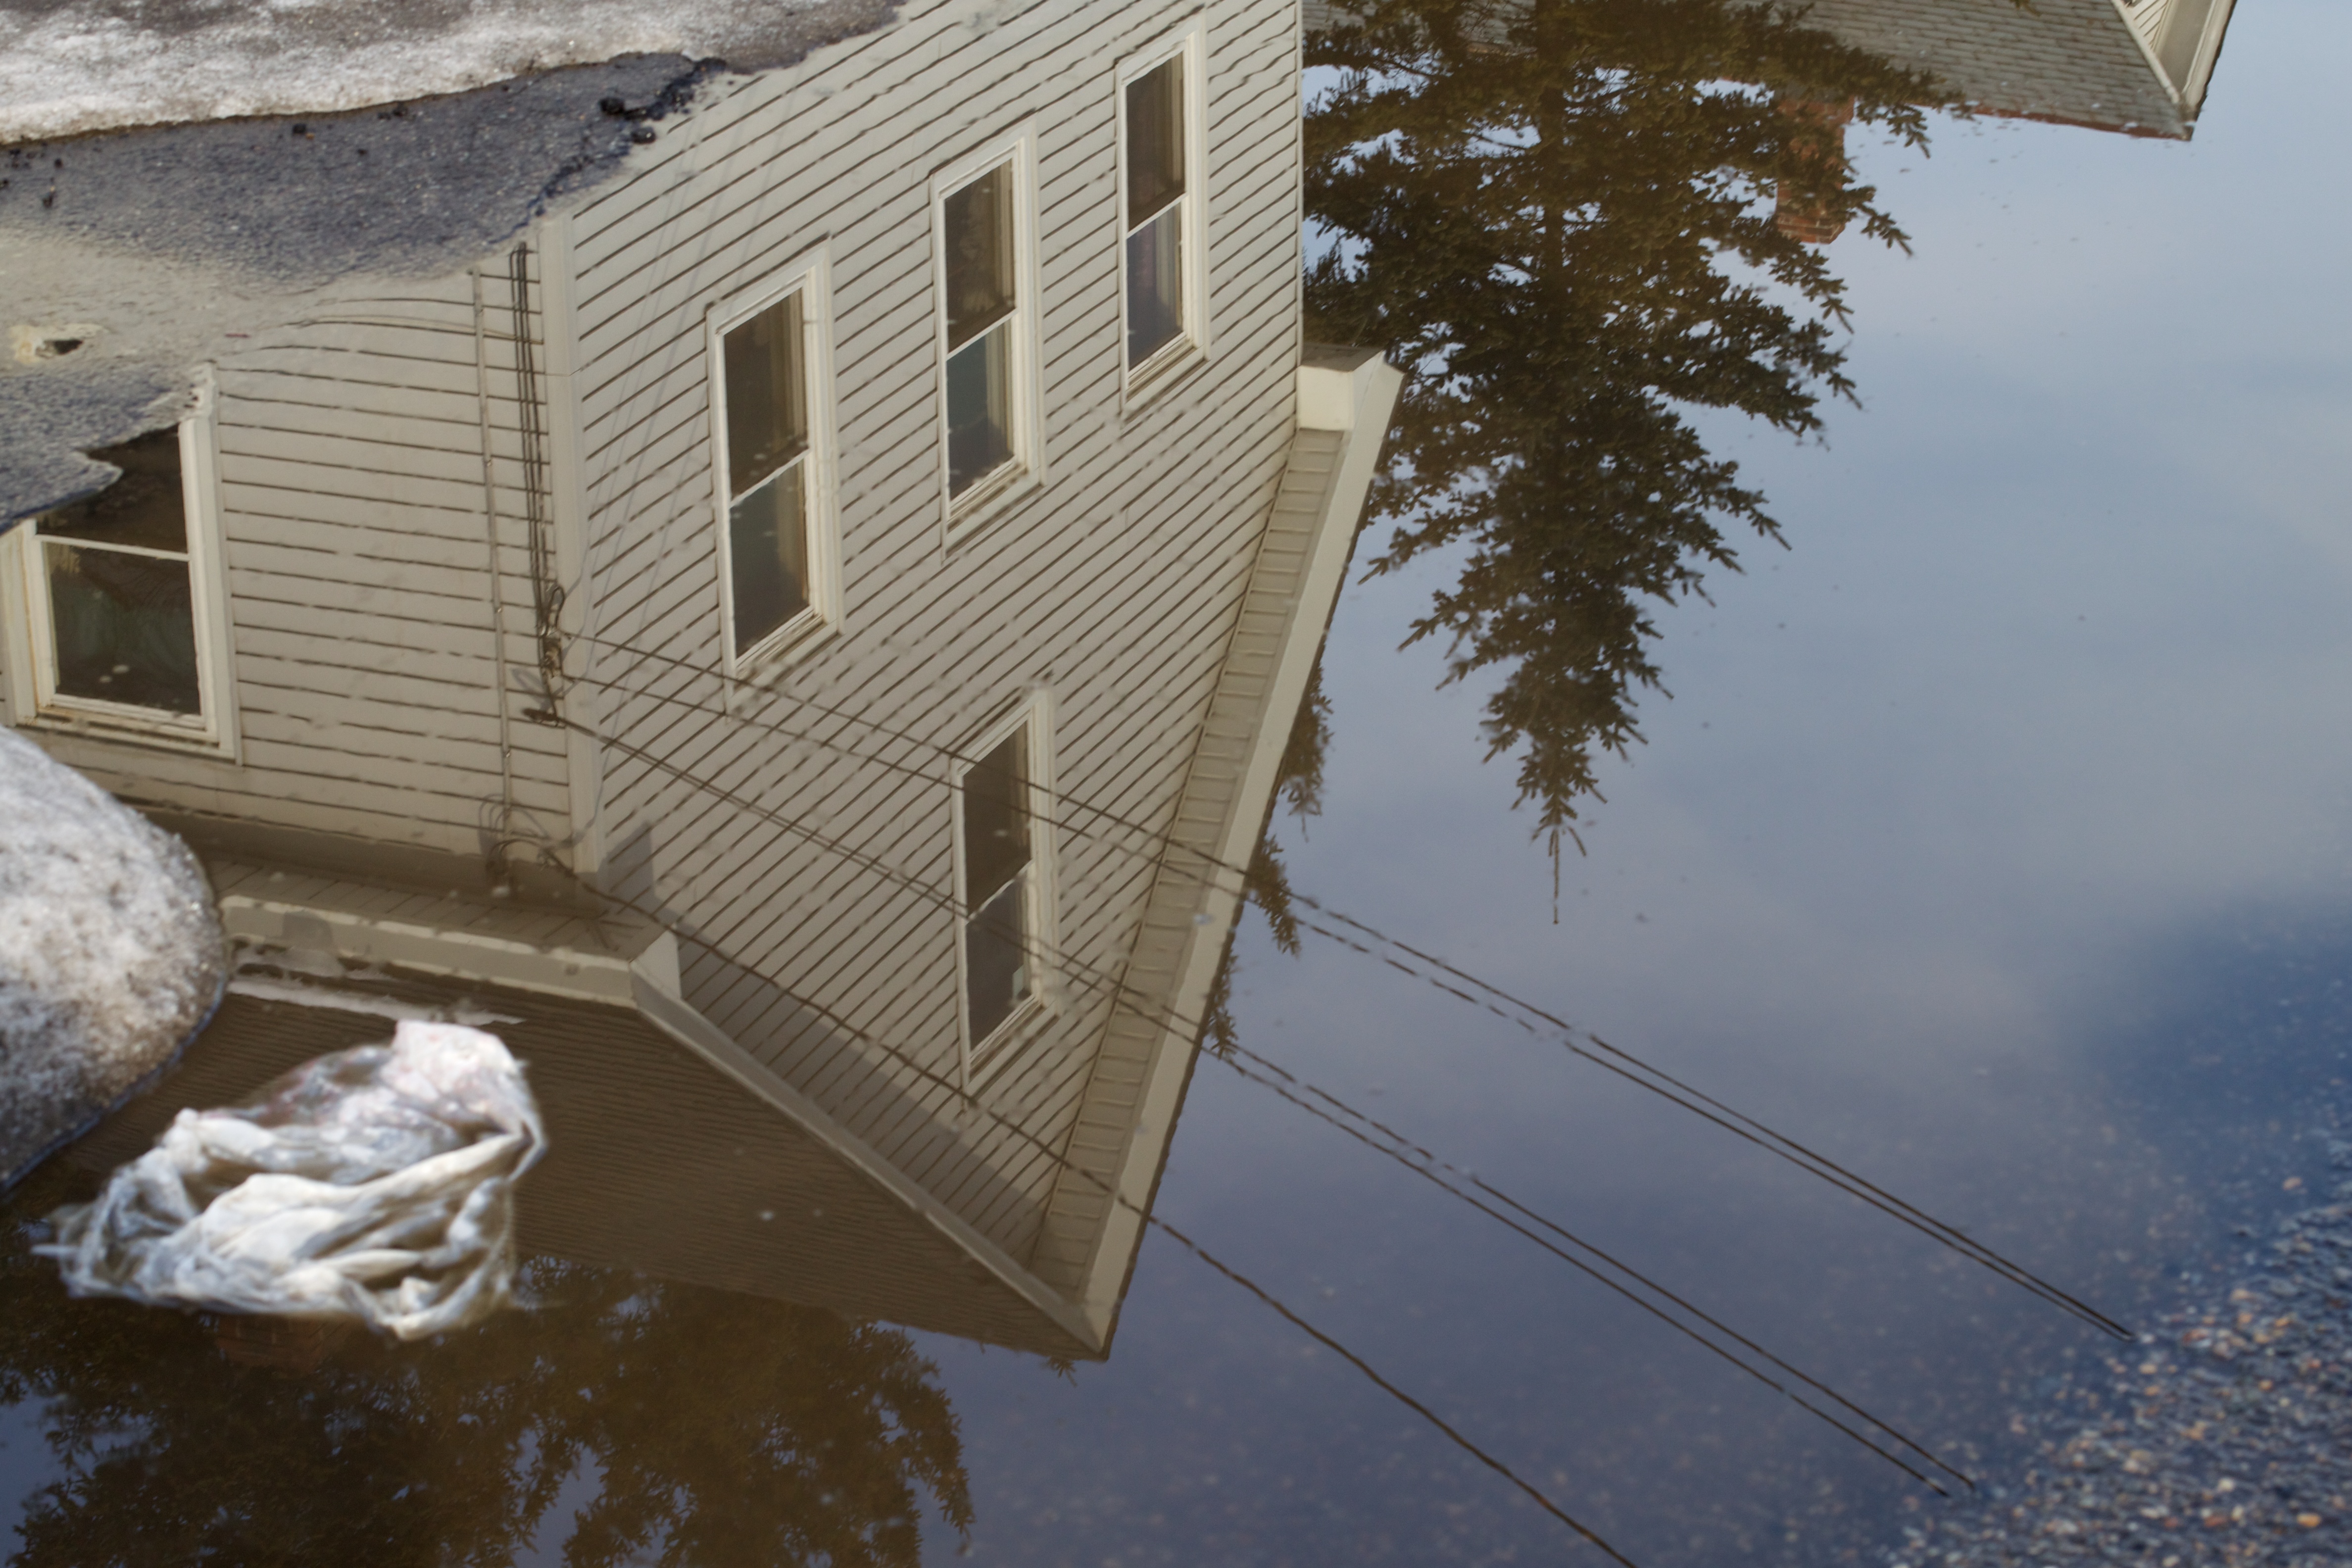
snow, winter, wood, house, roof, home, wall, siding, outdoor structure